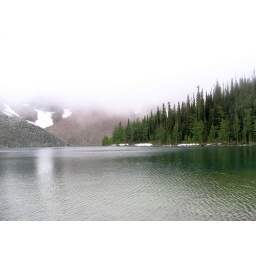
A curtain of fog and cloud rolled in within a few minutes and a few snowflakes sprinkled down as thunder rolled in the distance.